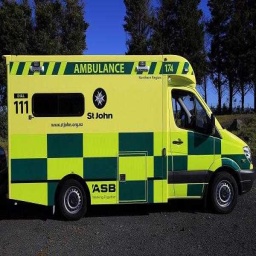
Label: ambulance